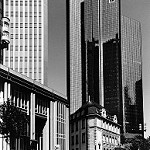
Scene: Outdoor